Operation Gearbox

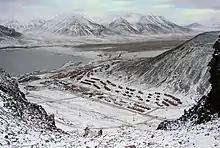

The British followed events from Bletchley Park through Ultra, made easier by German routine use of radio communication. Four British minesweepers en route from Archangelsk were diverted to investigate and reached Isfjorden on 19 October. A 5 aircraft crew spotted the ships as they prepared to land and the thirty men at Bansö quickly were flown to safety by the aircraft and two Ju 52 transport aircraft. Bansö was deserted when the British arrived but some code books were recovered; when the ships left, the Germans returned. After 38 supply flights Dr Albrecht Moll and three men arrived to spend the winter transmitting weather reports. On 29 October 1941, Hans Knoespel and five weathermen were installed by the at Lilliehöökfjorden, a branch of Krossfjord in the north-western Spitsbergen. Landing aircraft was riskier in winter, when the landing ground or an ice-covered bay was frozen solid, because soft snow on top could pile up in front of the wheels of the aircraft and jerk it to a stop or prevent it from reaching take-off speed. The blanket of snow could also cover holes, into which a wheel could fall, potentially to damage the undercarriage or propeller.